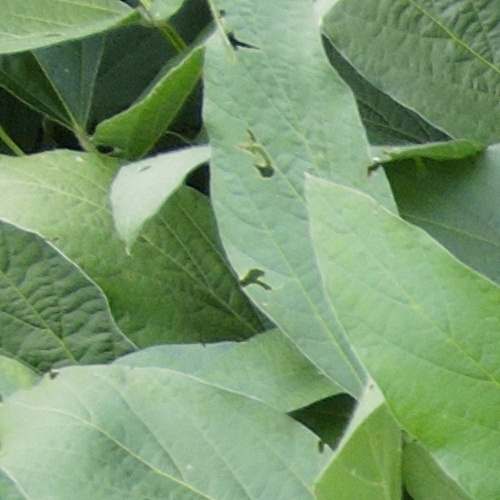
Label: Caterpillar